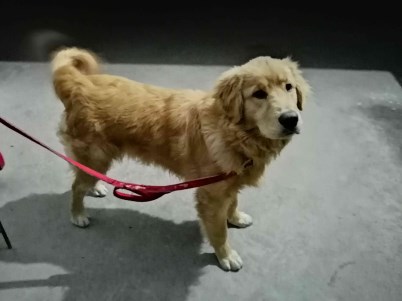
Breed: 5355-n000126-golden_retriever